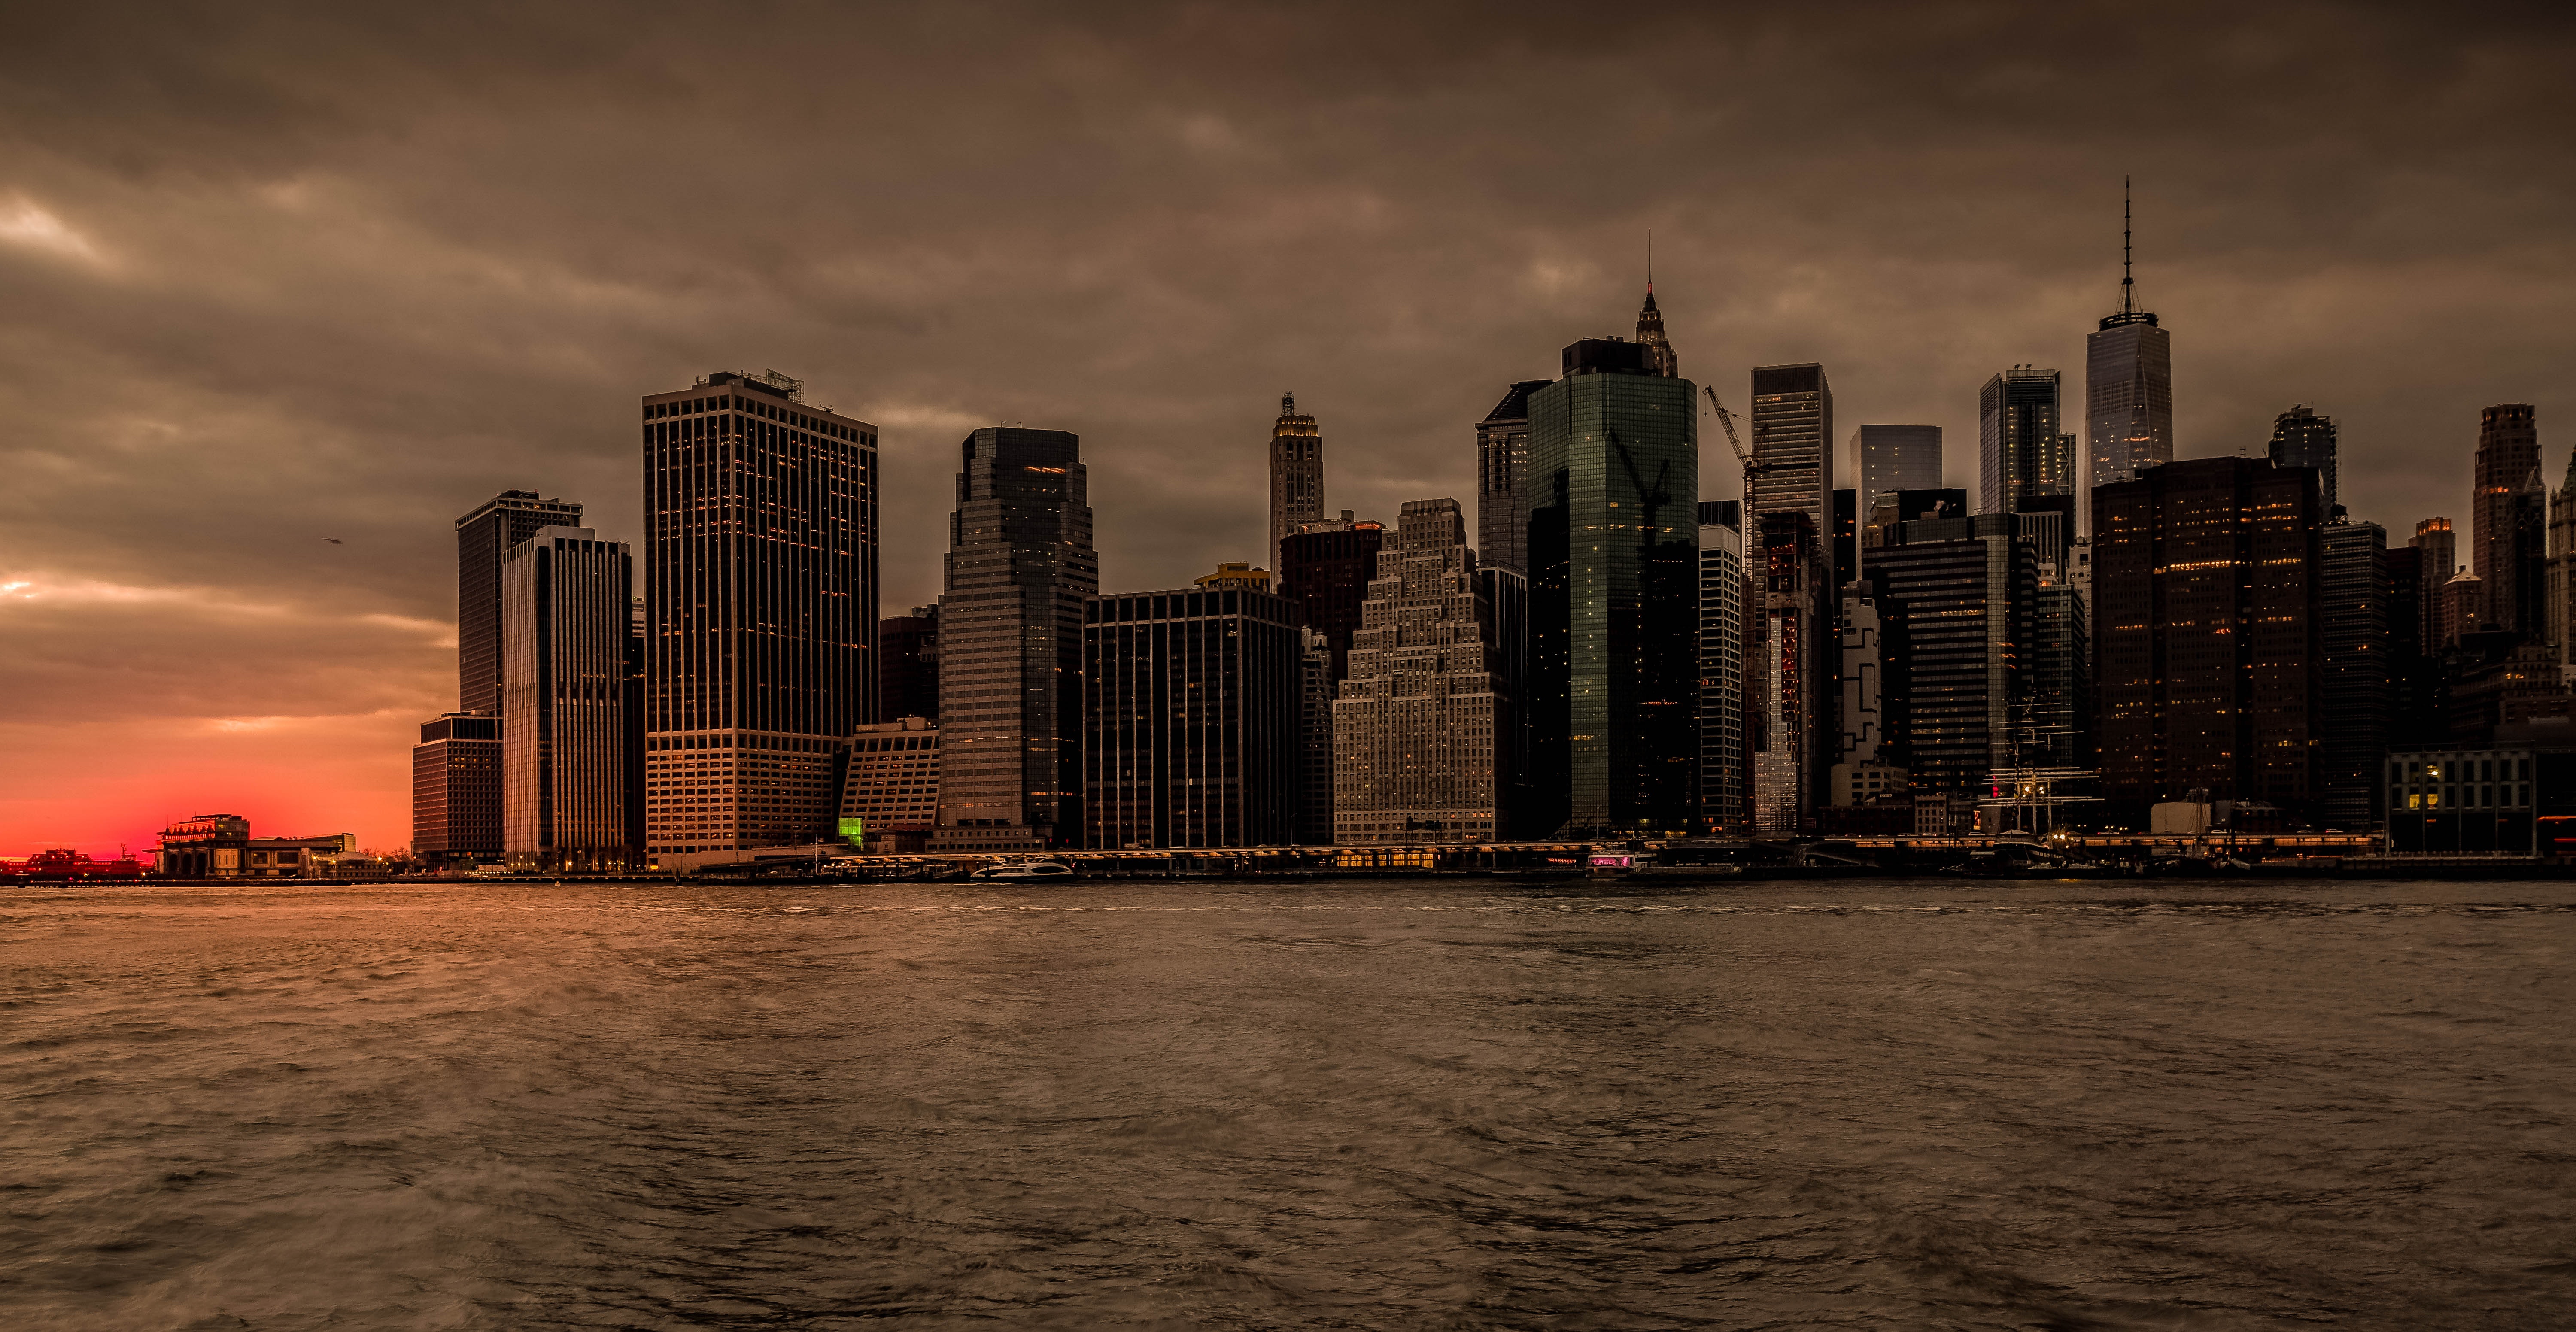
city, cityscape, skyline, metropolitan area, urban area, metropolis, skyscraper, sky, human settlement, daytime, downtown, tower block, landmark, river, water, dusk, building, architecture, evening, reflection, horizon, cloud, night, world